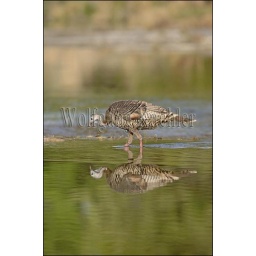
Usa, texas, hill country near hunt, wild turkey, young male at river